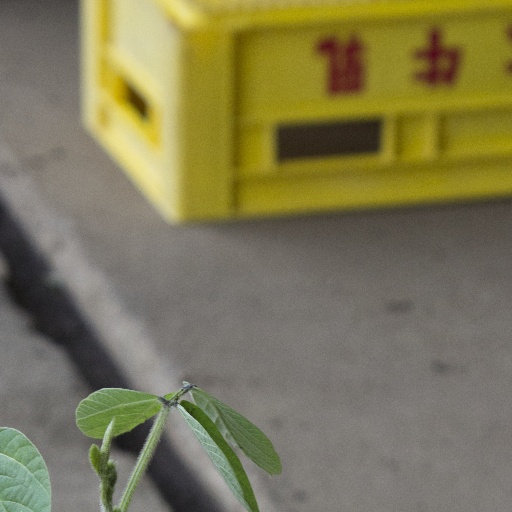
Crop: soybean